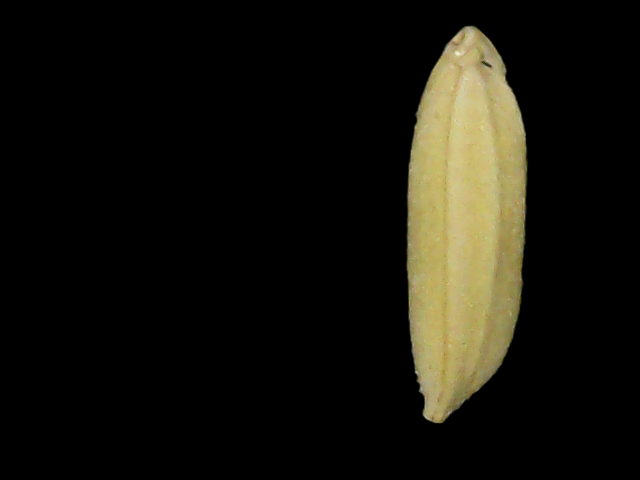
Rice variety: Bd85